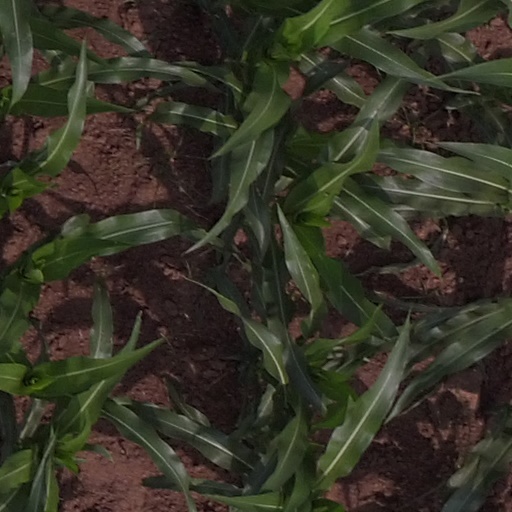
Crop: maize; corn